Gregory K. Davis

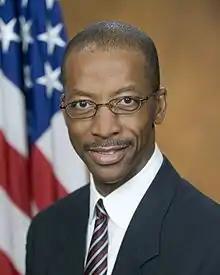

Gregory K. Davis (born May 10, 1962) is an American attorney who served as the United States attorney for the Southern District of Mississippi from 2012 to 2017.